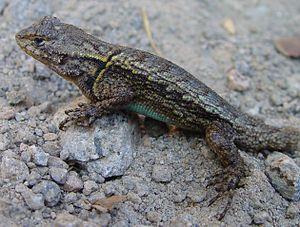
Sceloporus grammicus est une espèce de sauriens de la famille des Phrynosomatidae.